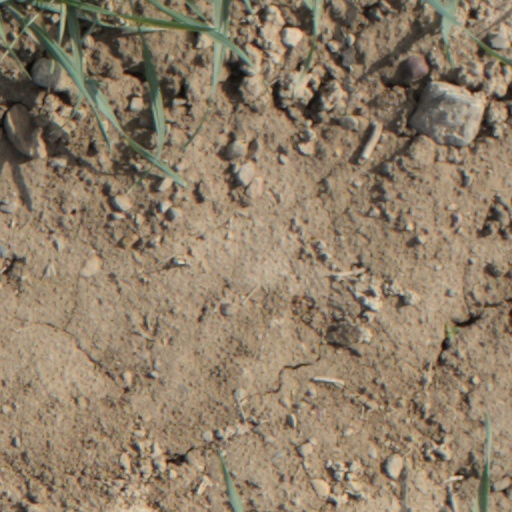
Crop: wheat